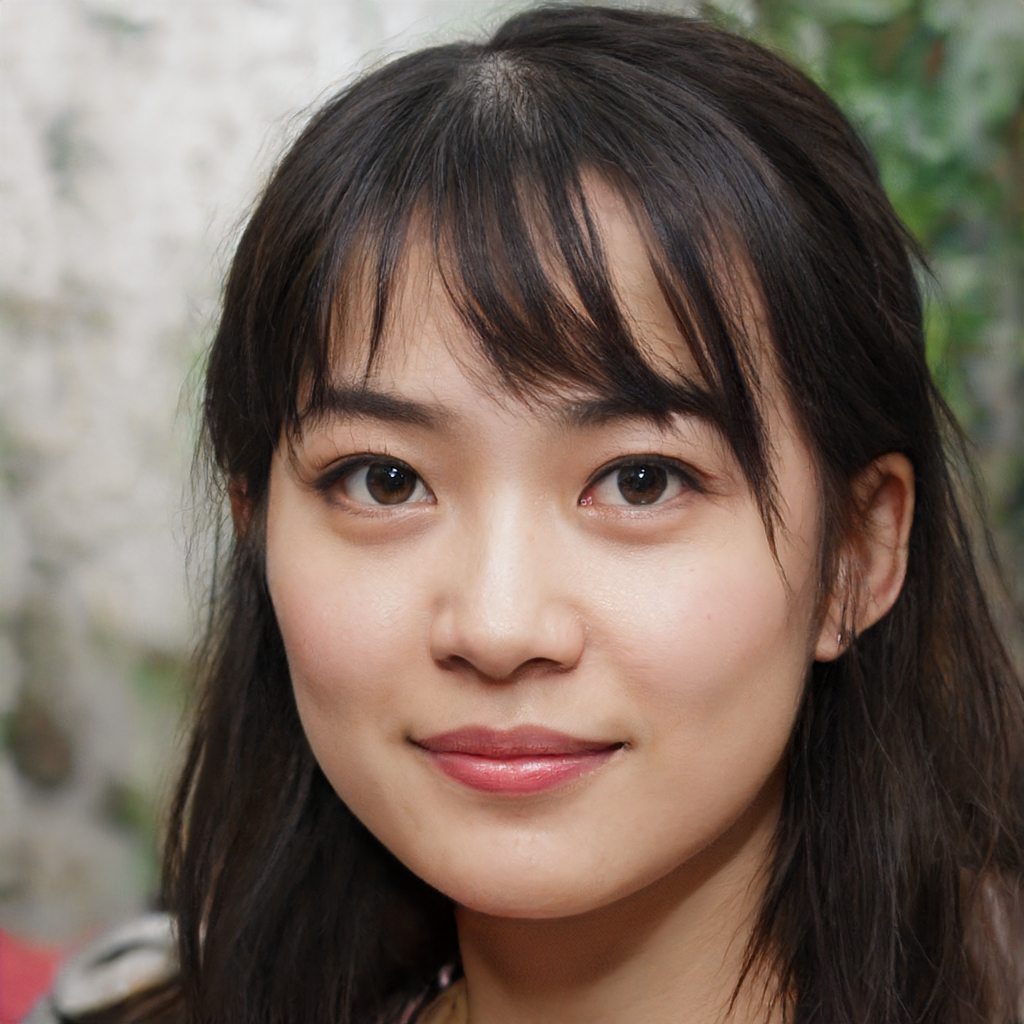
Gender: Female